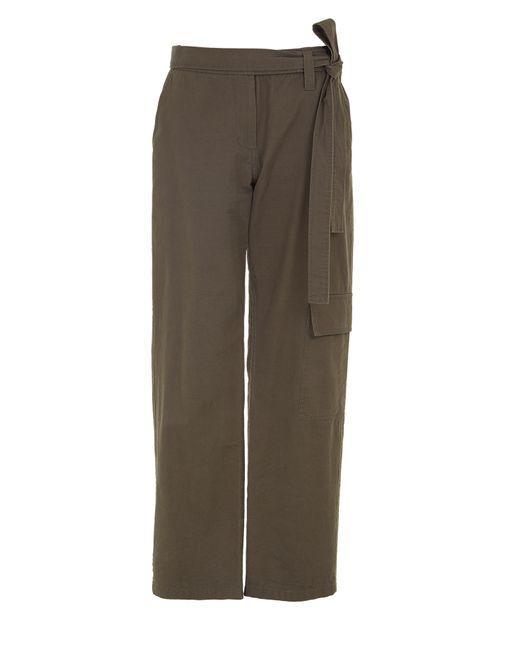
dunkelbraune weite Hose, Caprihose mit Bandgürtel